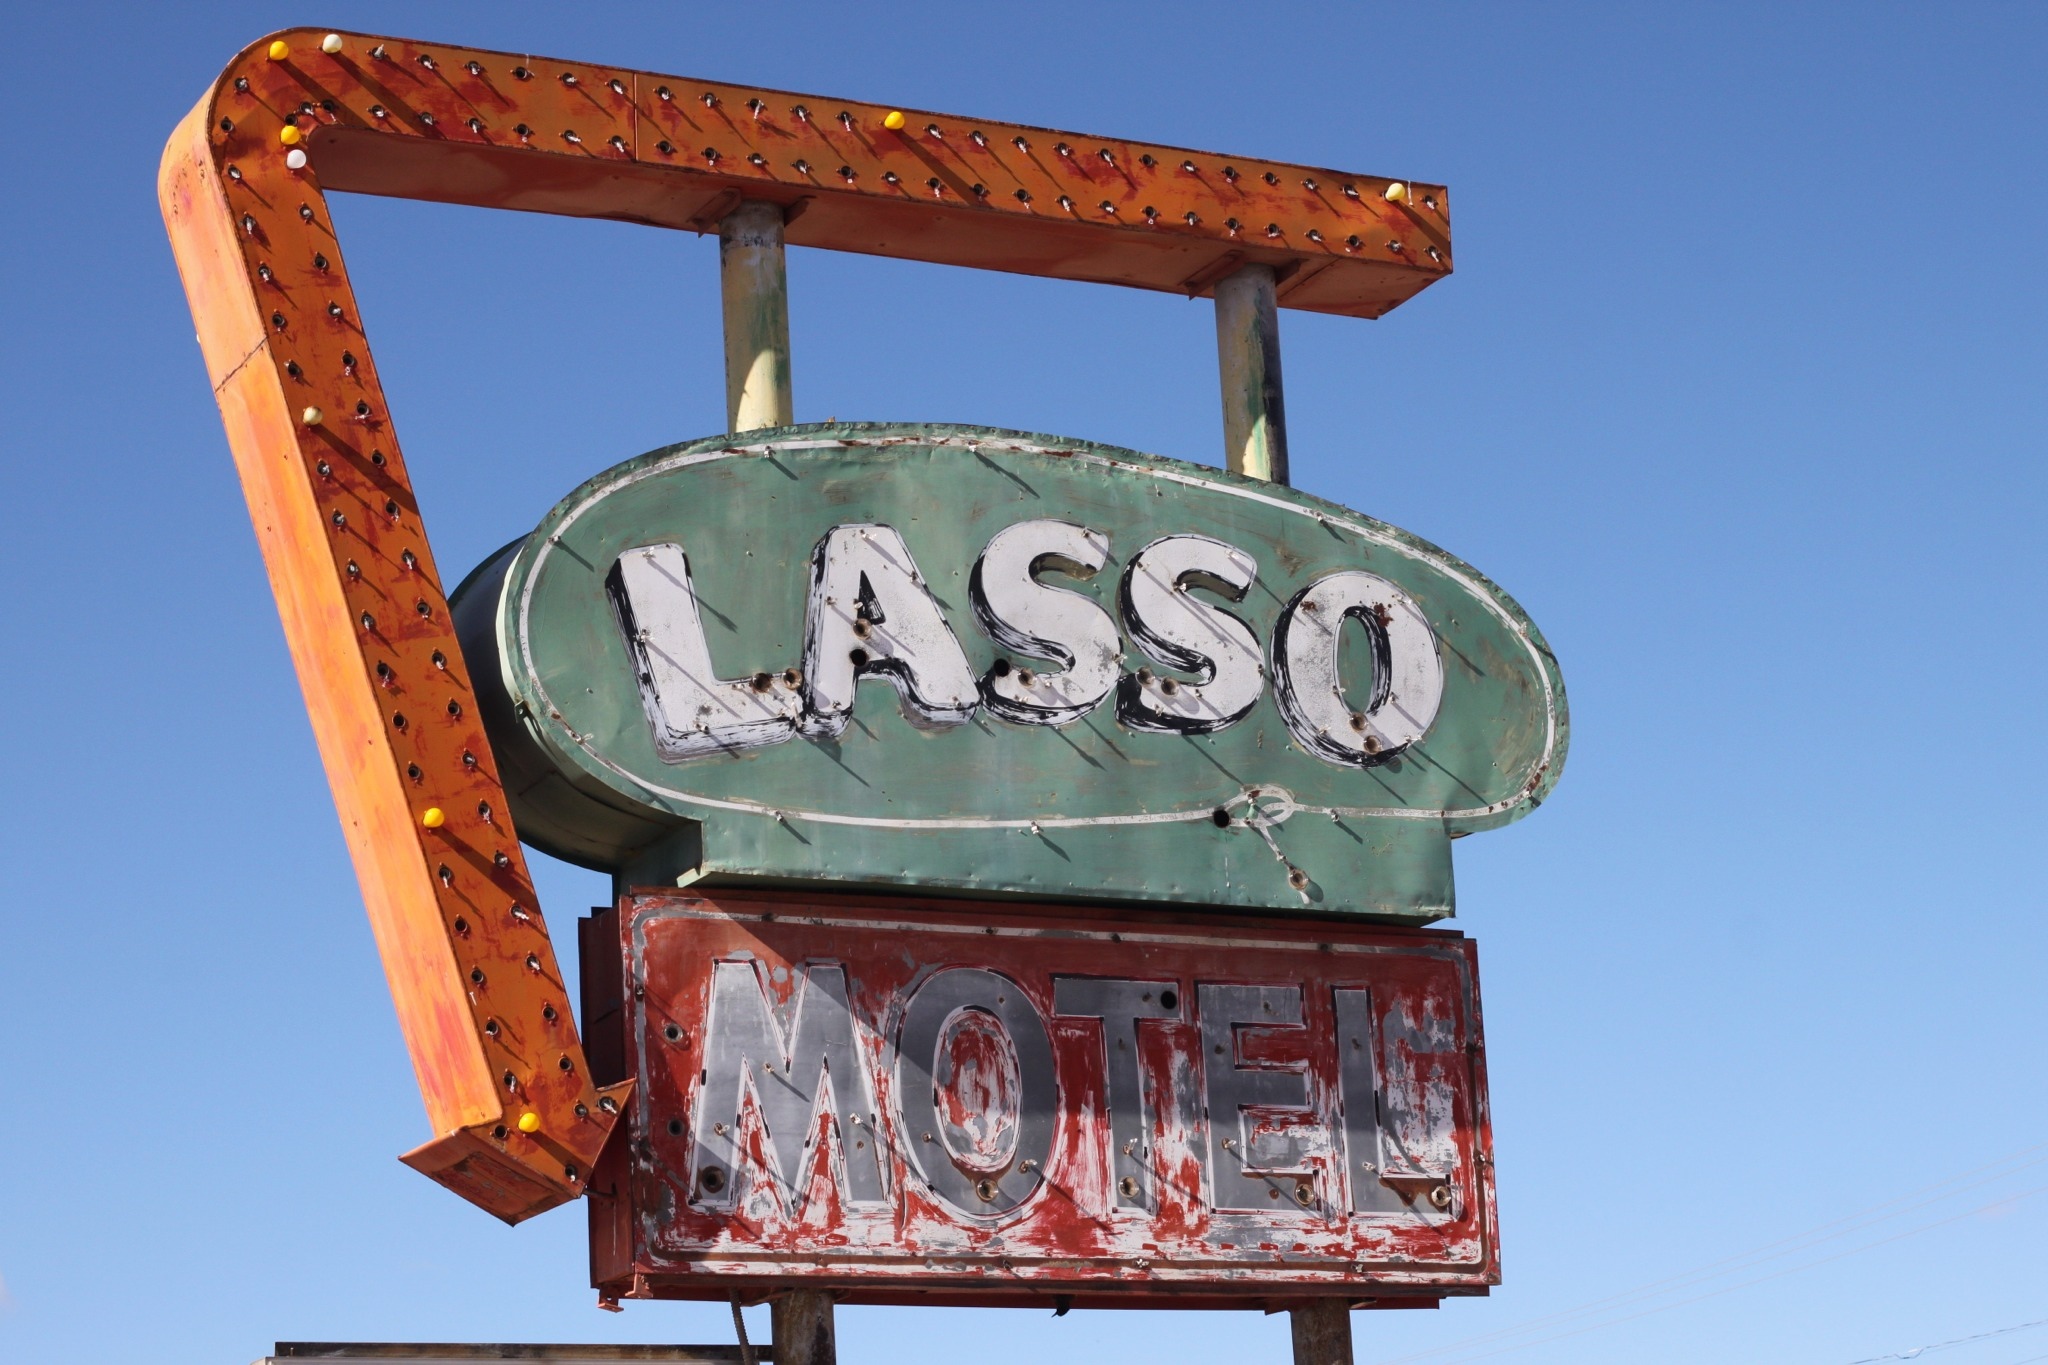
advertising, sign, signage, man made object